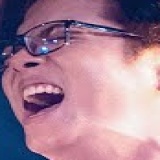
ca sĩ Bùi Anh Tuấn